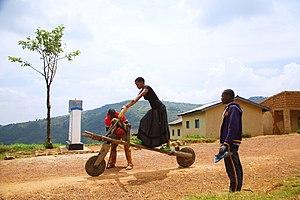
Le cadre de bicyclette est l'élément assurant la liaison entre les principaux éléments du deux-roues.